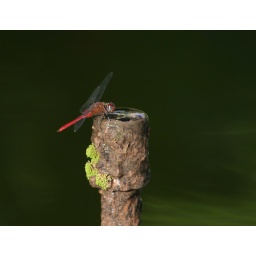
at the fish pond at hope gardens.. this guy has his own little vip water fountain above the pond haha.